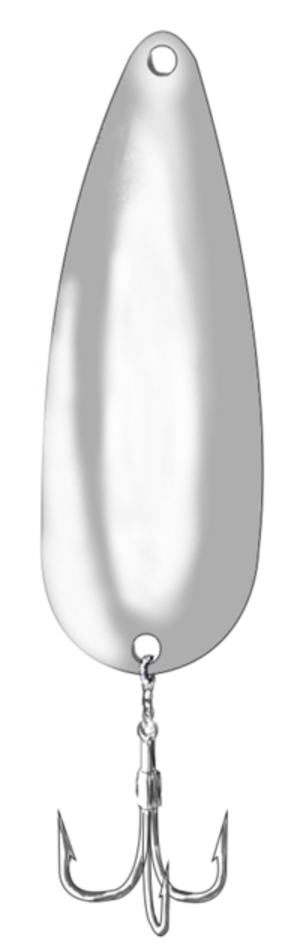
Une cuillère aussi orthographiée cuiller est un leurre utilisé pour pêcher à la traine ou au moulinet en rivière ou en mer. Le but d'une cuillère est d'imiter le comportement d'un poisson nageant dans l'eau pour qu'un poisson prédateur tente de l'avaler.